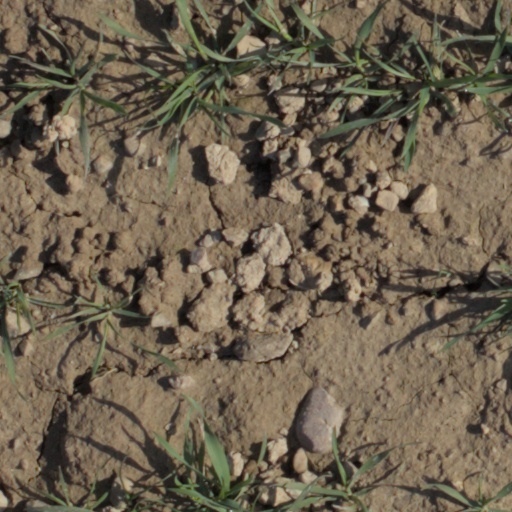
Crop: wheat